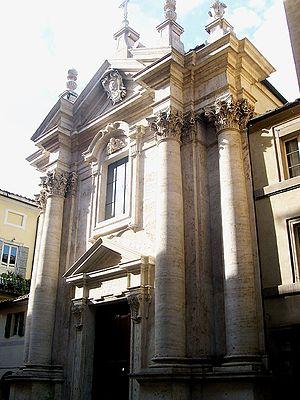
L'église Saint-Georges est située via Pantaneto à Sienne, dans la région italienne de Toscane.